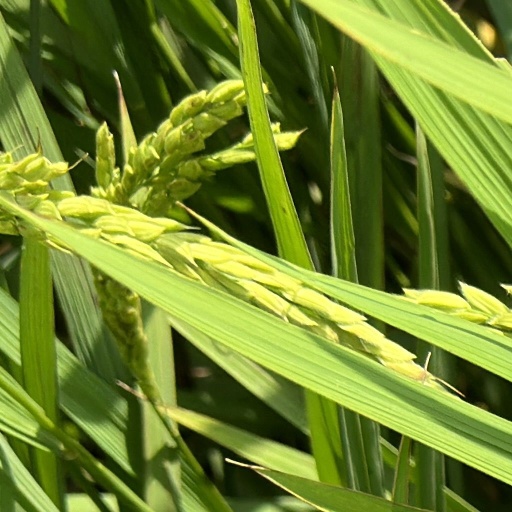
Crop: rice